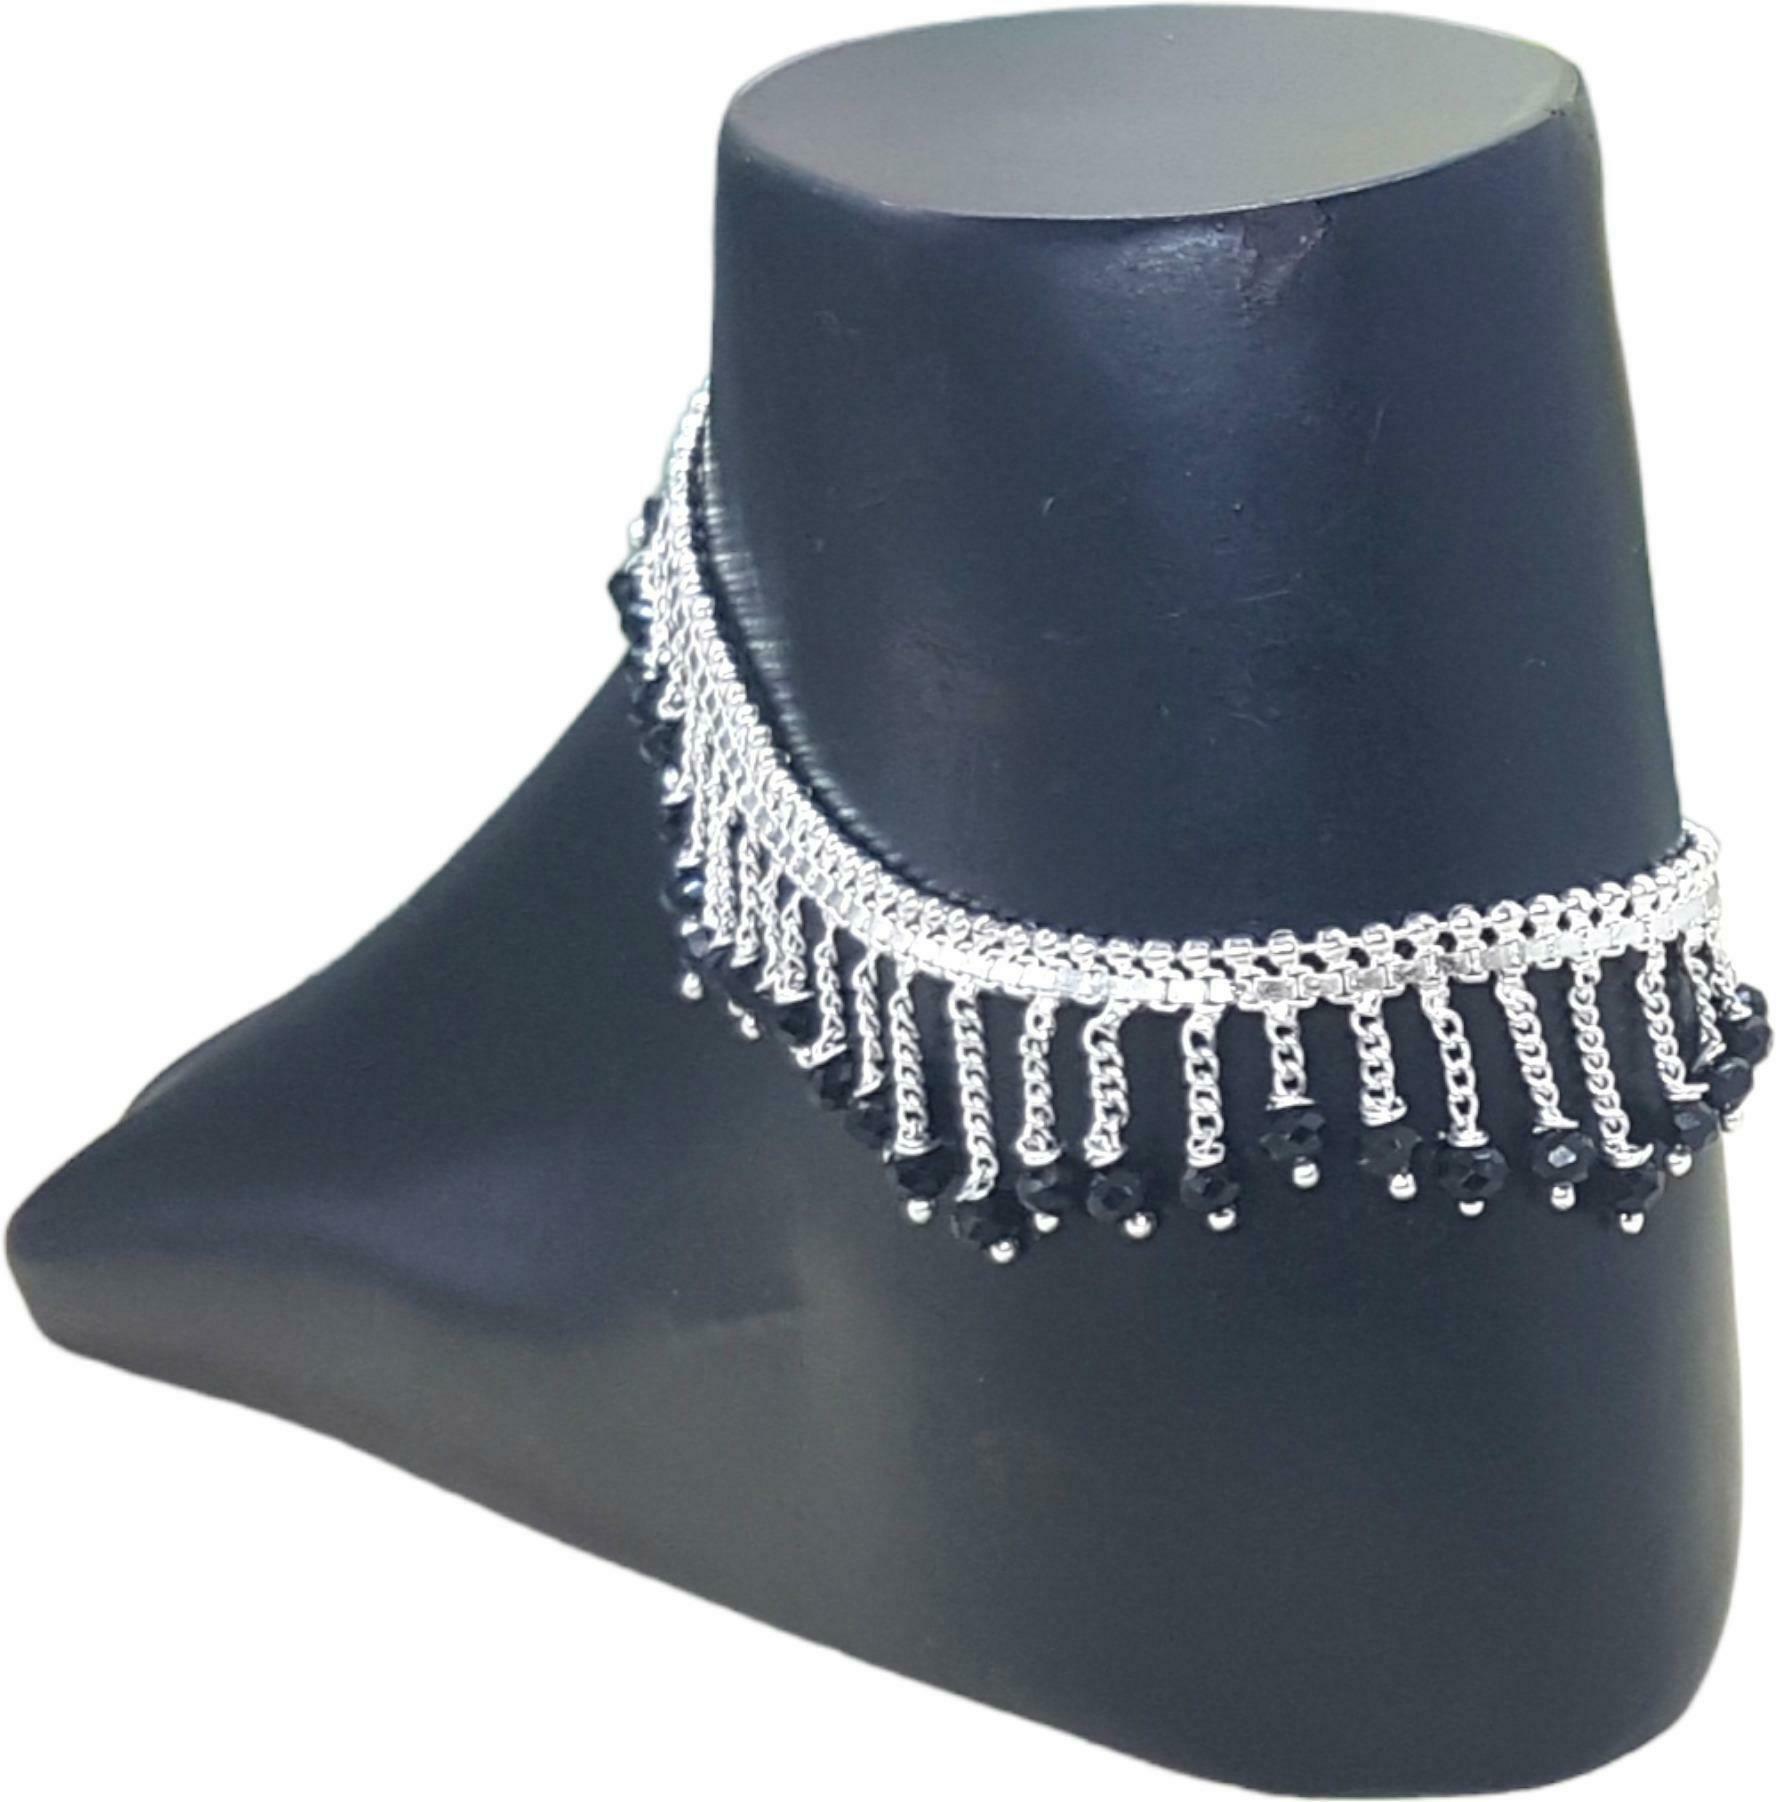
BR Ornaments Alloy Anklet (Pack of 2)
Type: Anklet
Brand: BR Ornaments
Price: Rs. 429
 Soft silver belled traditional indian anklets, that jingles as one walks! perfectly designed for lovers of bell anklets. a great addition to complement many outfits and a piece of outstanding body jewelry.